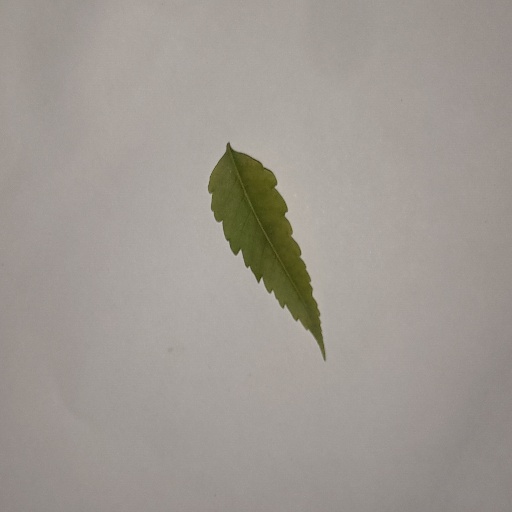
Species: Neem
Leaf condition: Yellow Leaf